Crewed Mars rover

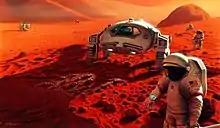
Mars rover with person in a Mars suit (NASA, 1995)

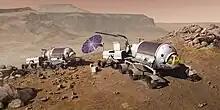
Pressurized rovers for a human expedition to planet Mars

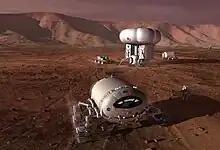
DRMA 5.0 "commuter" Mars base, featuring a pressurized rover for two, with a 5 kilowatt Stirling radioisotope generator for power.

In the 1960s, the post-Mariner 4 design for a Mars Excursion Module, by Marshall Space Flight Center, including a cargo version carrying a pressurized Mobile Laboratory for Mars, called MOLAB. One of the ideas for Molab was for it to touch down on its wheels, what was called a "rover first" concept. MOLAB had a pressurized cylinder for crews to operate in a shirt-sleeve environment even on an extraterrestrial surface.